Armoured Division (Finland)

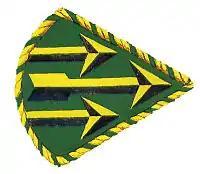
The unique insignia of the Armoured Division, the Arrows of Lagus

The Armoured Division was disbanded during the Lapland War on 30 December 1944.